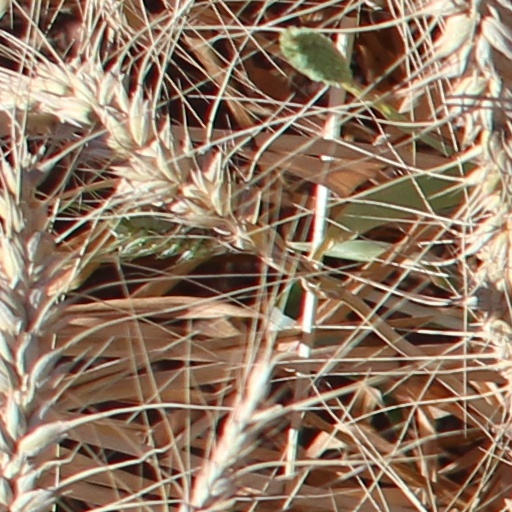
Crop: wheat